Naval High School (Turkey)

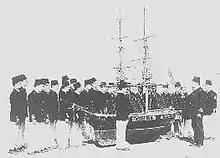
A group of young "Bahriyeli" (literally meaning "naval crewman" or "naval officer") of the Ottoman Navy

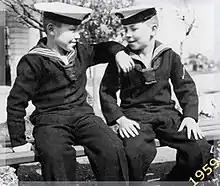
Children wearing the "Bahriyeli" uniforms of the Turkish Navy

During the days that the school was moved from Heybeliada to the new construction at Kasimpasa in 1838, it is understood from the code of laws promulgated over the school that the education and training activities were commenced with an effective program.